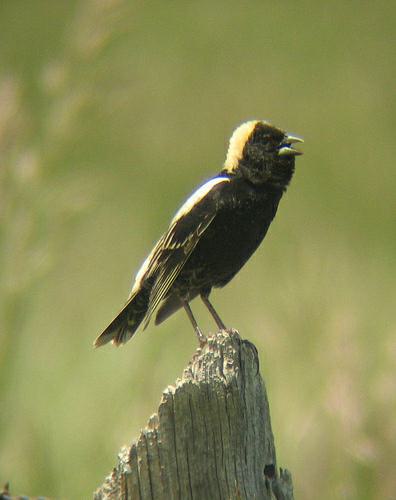
A photo of a bobolink